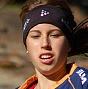
Age: 17